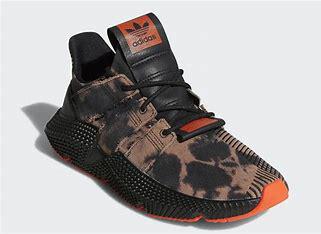
Brand: Adidas
Model: Prophere